Chepniers

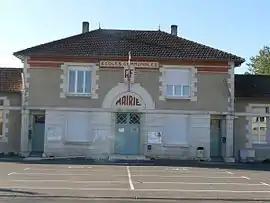
The town hall in Chepniers

Chepniers is a commune in the Charente-Maritime in the department in the Nouvelle-Aquitaine region in southwestern France.